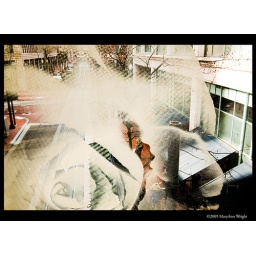
Pioneer Place, in the sky bridge :)